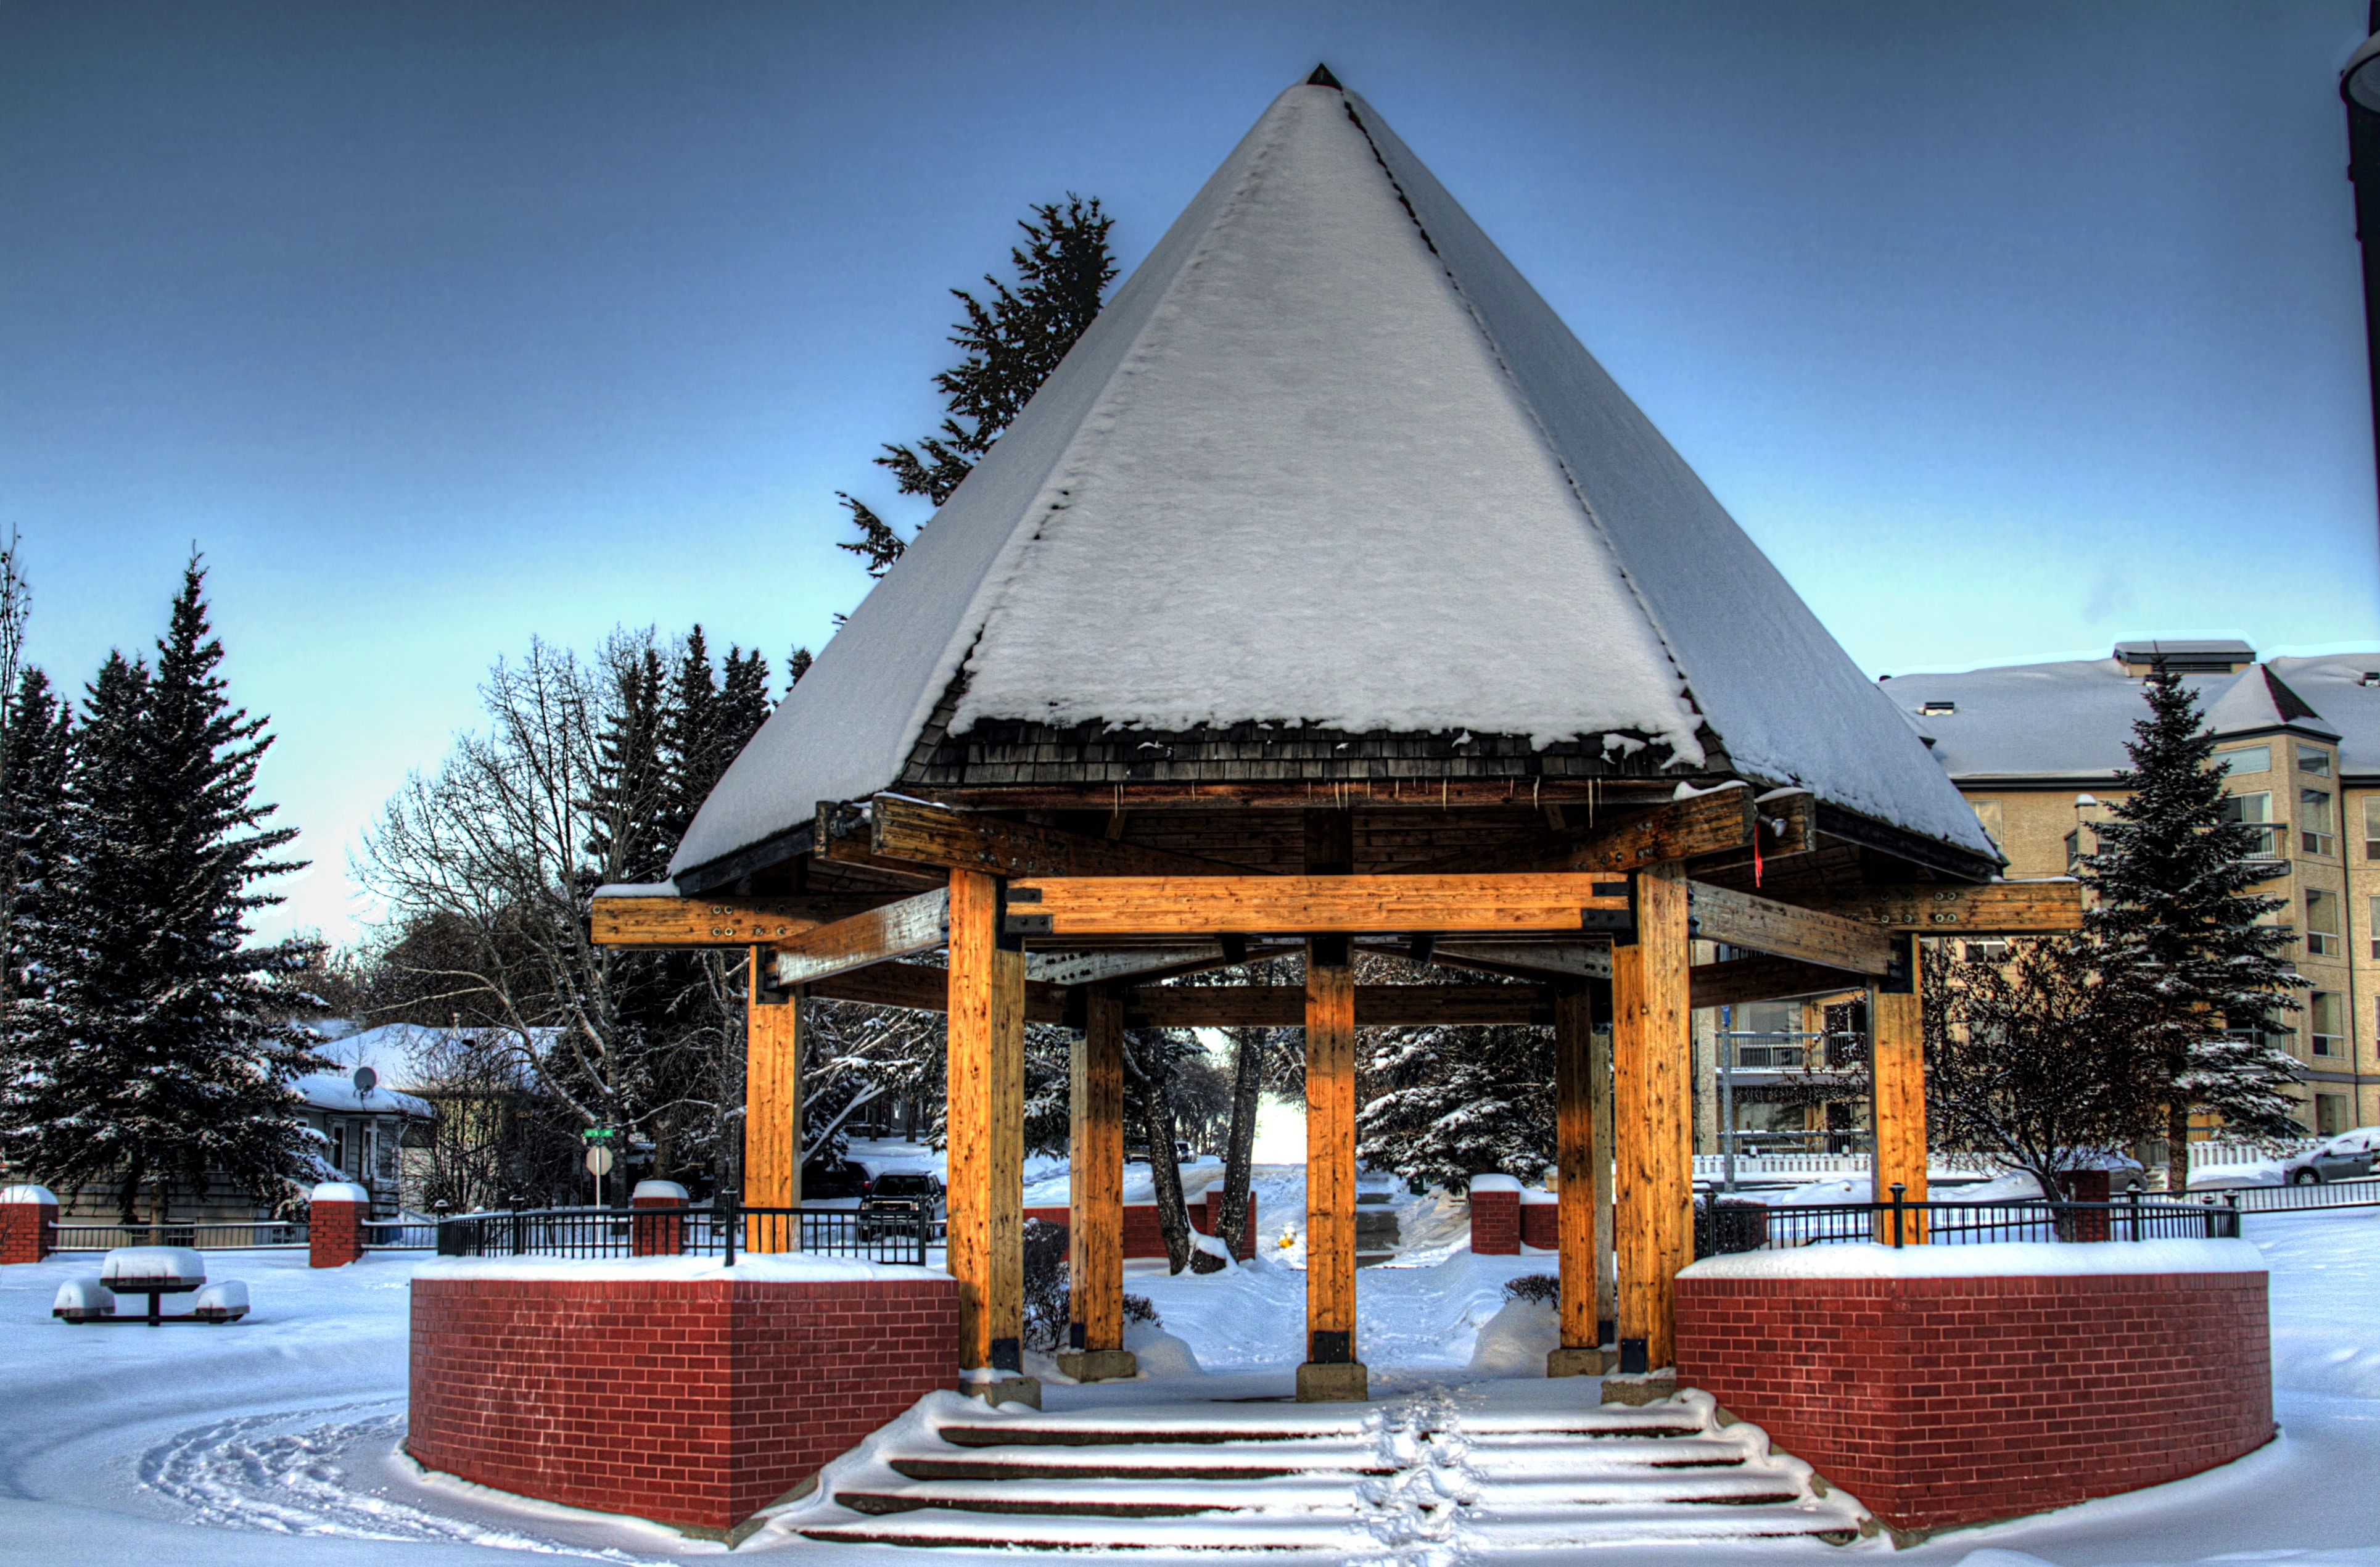
nature, snow, winter, architecture, sky, building, ice, landmark, place of worship, trees, outside, clouds, temple, buildings, resort, canada, pavilion, shrine, wat, shinto shrine